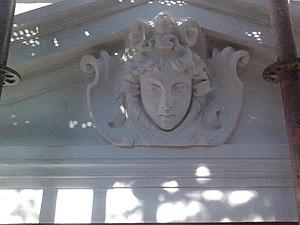
Mascaron
La villa des roses est située sur la commune d'Asnières-sur-Seine, dans le département des Hauts-de-seine, en région Île-de-France.